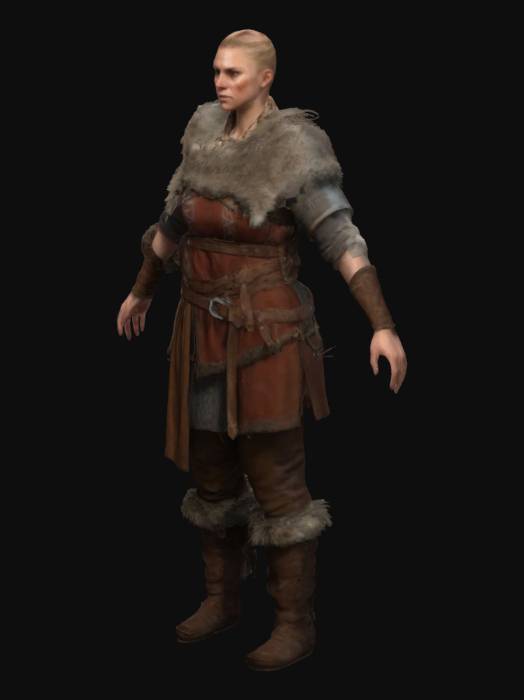
미적 점수 (1~10점): 8